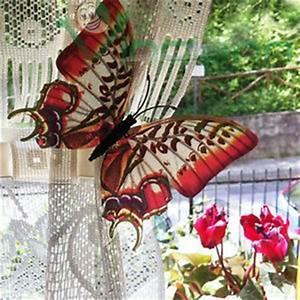
butterfly